Postage stamps and postal history of Iraq

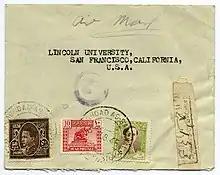
Registered mail sent in August 1945, with stamps from the series of 1934, 1941, and 1942

Due to Ghazi's unexpected death and the infancy of his son, in 1941 a new series was issued featuring local scenery. Along with additional values and color changes issued the next year, the series totals 23 stamps. 1942 also saw the first stamps depicting Faisal II, who was still a young boy. He appears as a teenager in the next series, which was issued in 1948.